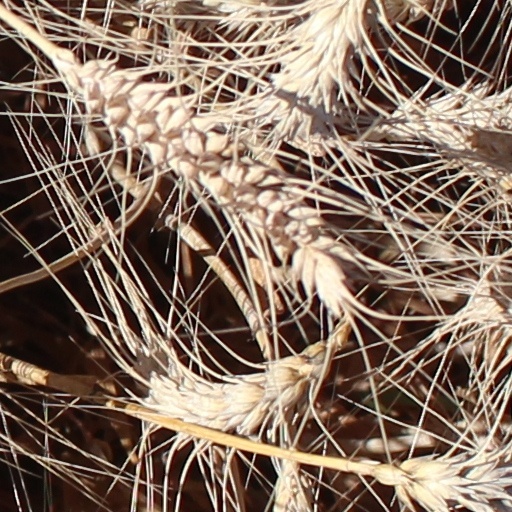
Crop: wheat